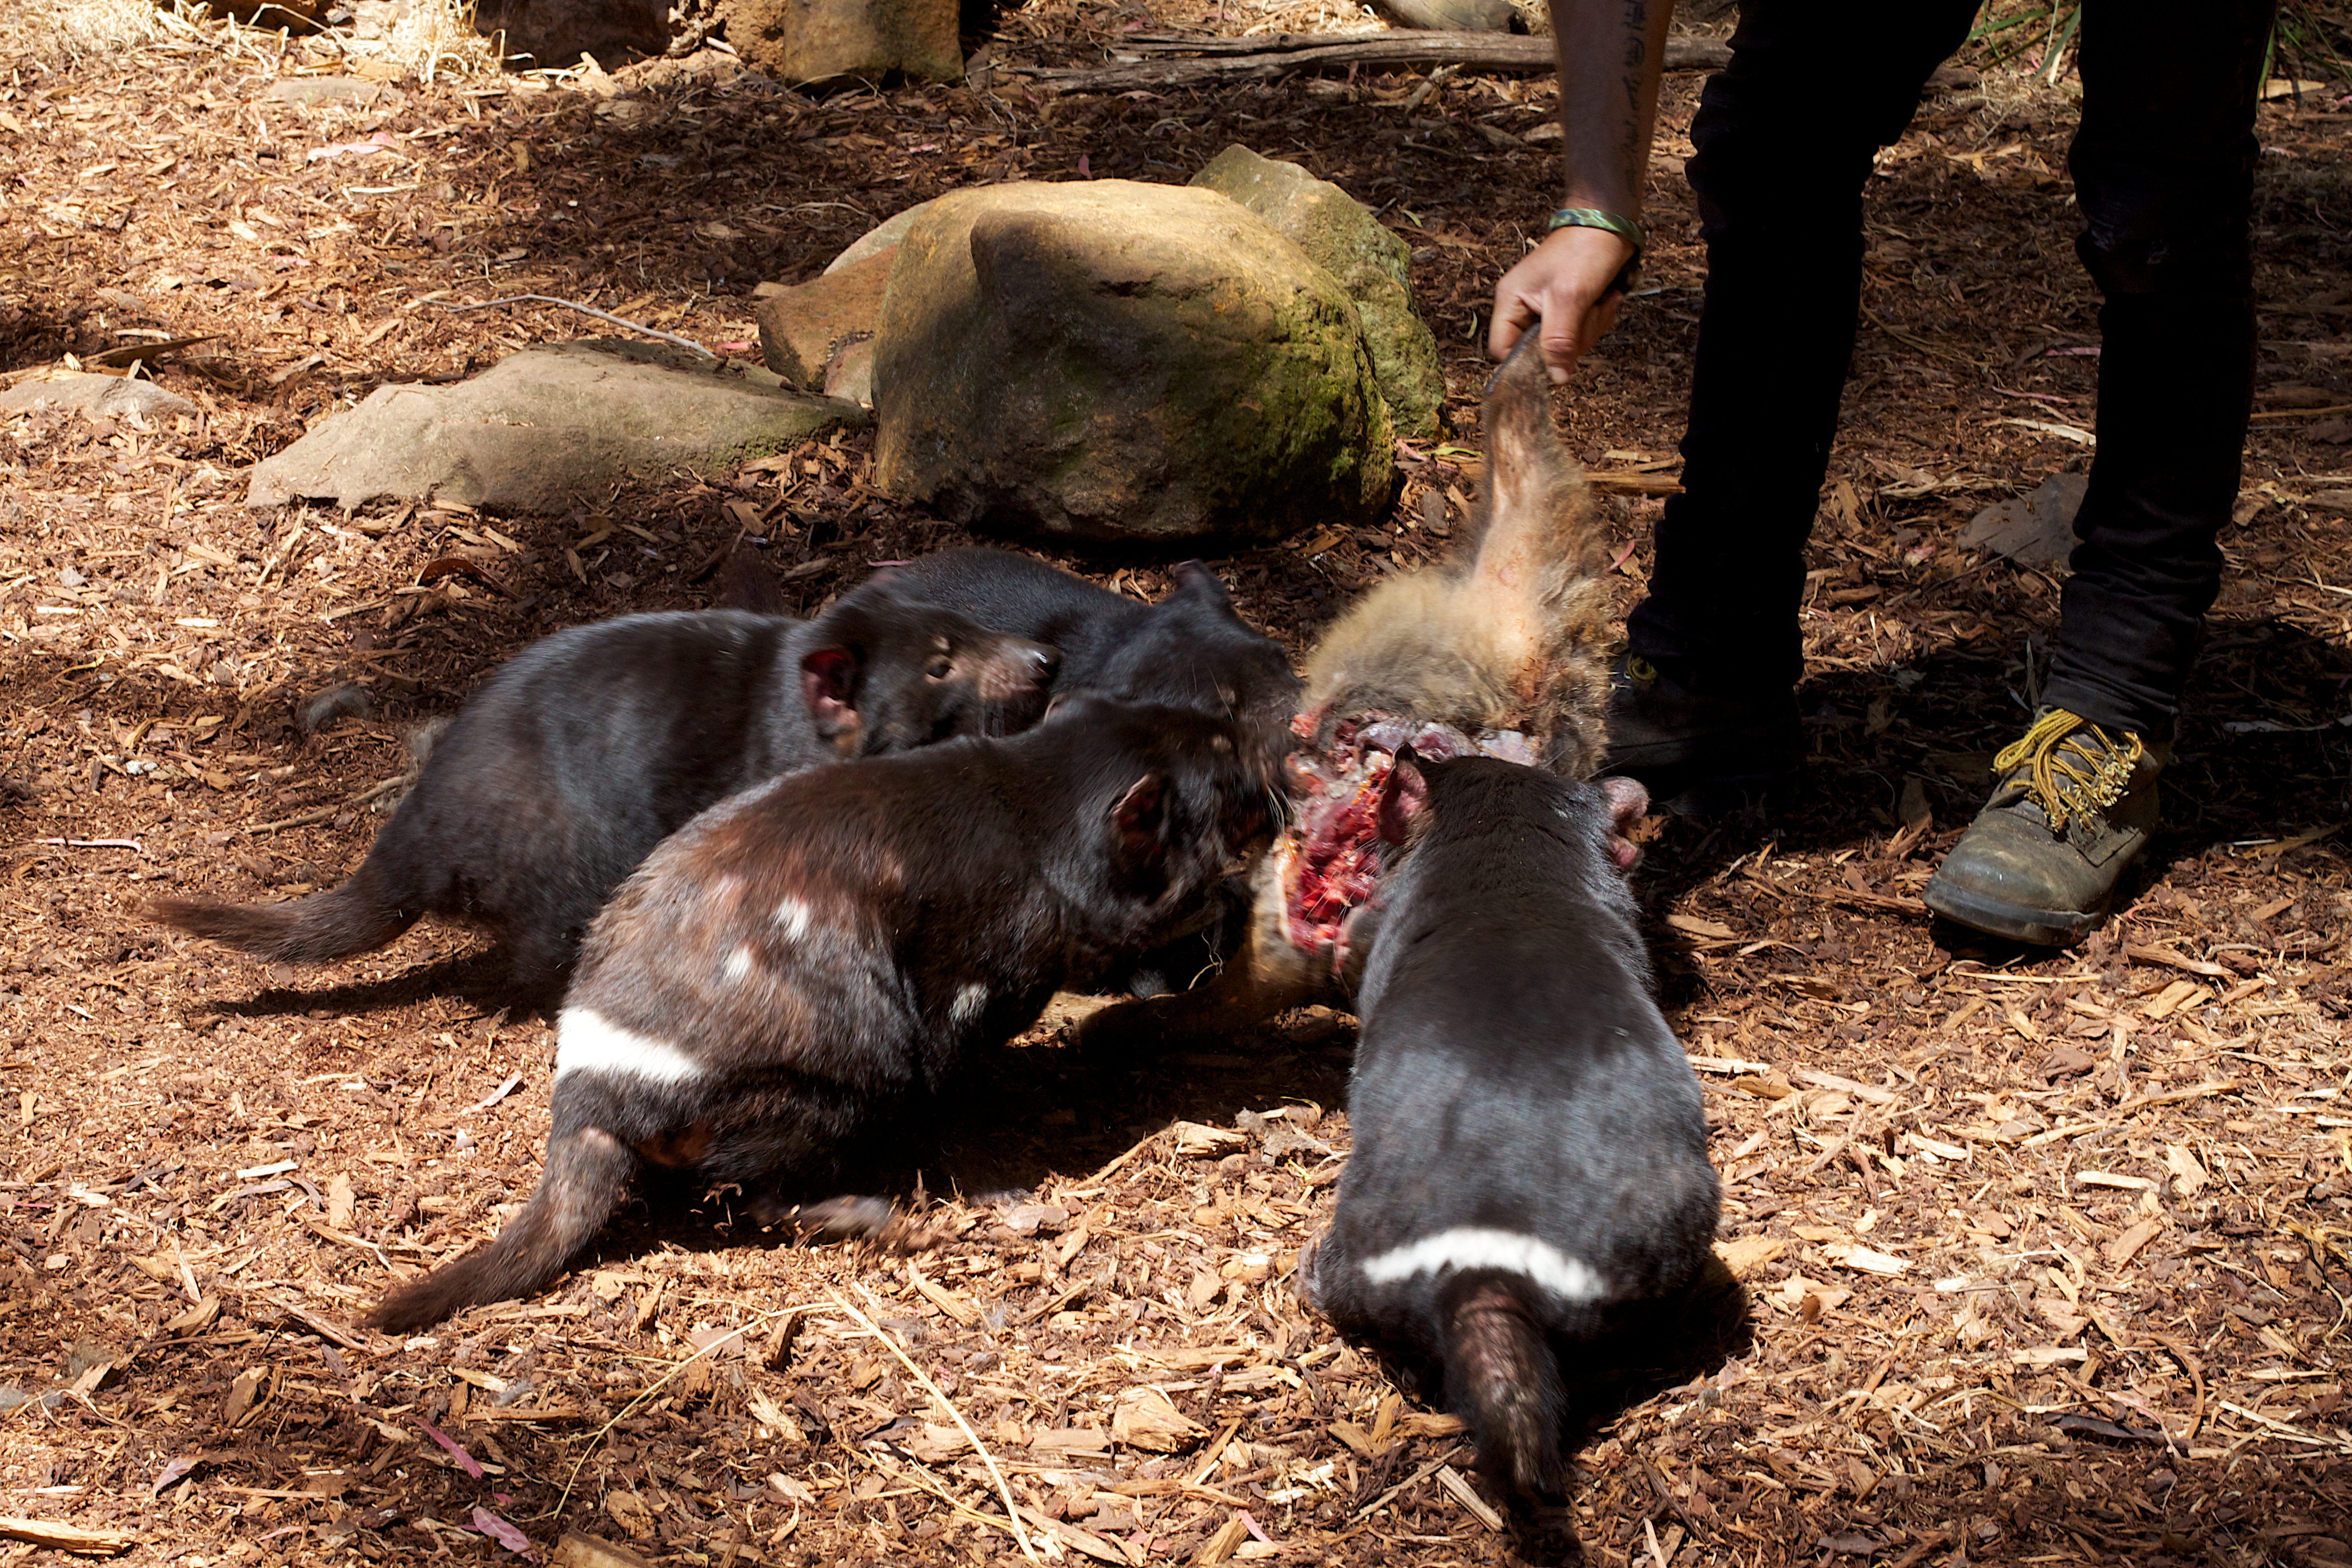
wildlife, zoo, mammal, fauna, pig, auodyssey, domestic pig, tapir, pig like mammal